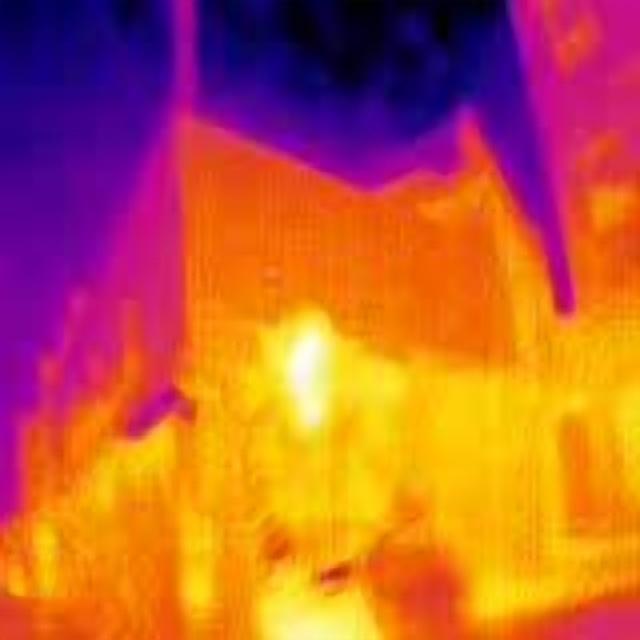
Detected objects:
label: person